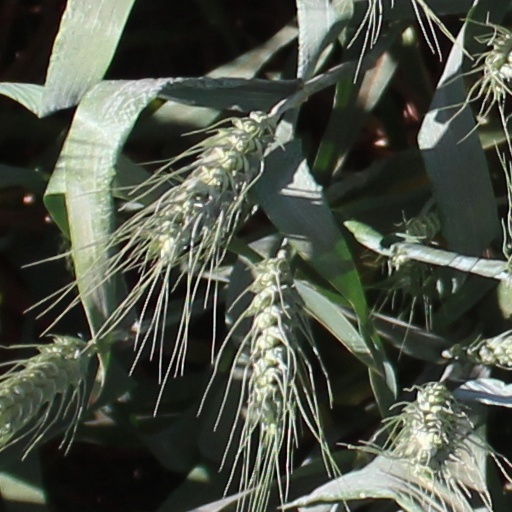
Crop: wheat